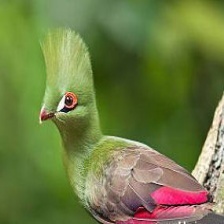
Species: GUINEA TURACO
Scientific name: TAURACO PERSA